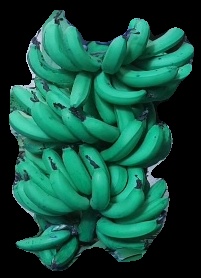
Variety: pachbale
Grade: grade3